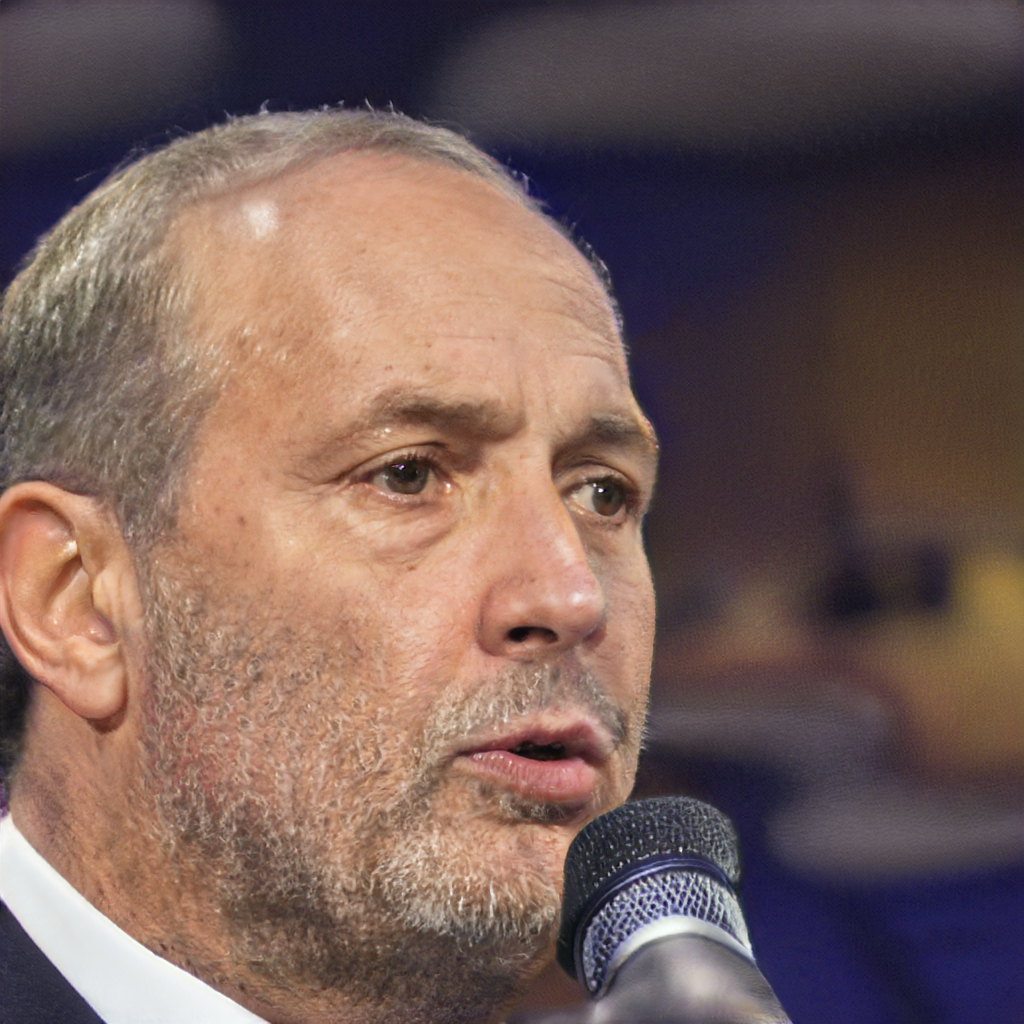
Gender: Male